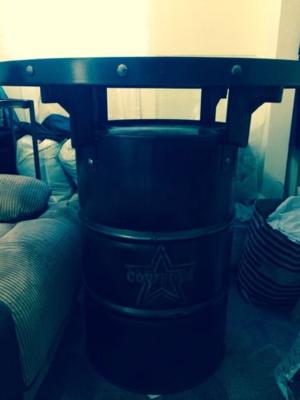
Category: table